Yamajijii

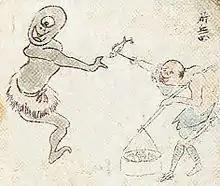
"Yamachichi" from the "Ehon Atsumegusa"

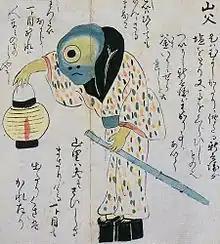
"Yamachichi" from the Tosa Obake Zōshi

Yamajijii (山爺) or Yamachichi (山父) (or, depending on the area, "yamanjii") is a type of yōkai.